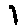
Label: 1